Adolph Strasser

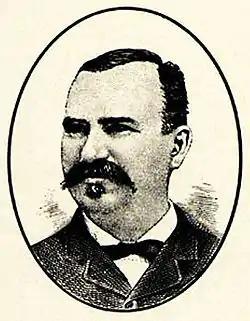
Strasser 1880s

Adolph Strasser (1843–1939), born in the Austrian Empire, was an American trade union organizer. Strasser is best remembered as a founder of the United Cigarmakers Union and the American Federation of Labor (AF of L). Strasser was additionally the president of the Cigar Makers' International Union for a period of 14 years, heading the union during the period in which it introduced its successful union label and gained substantial organizational strength.